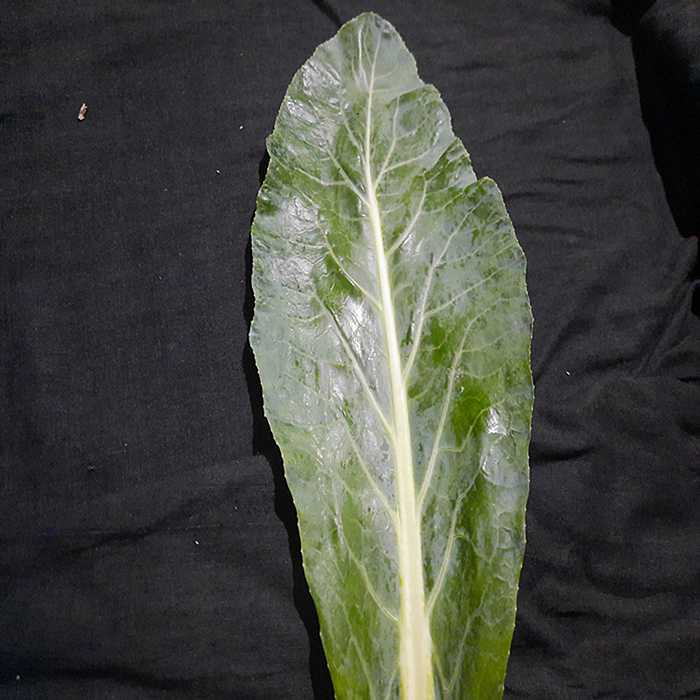
Plant: Cauliflower
Label: Fresh leaf